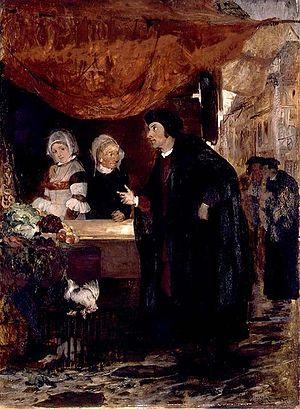
Dyveke Sigbritsdatter est la maîtresse de Christian II de Danemark.